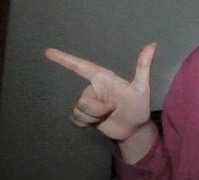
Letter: yaa